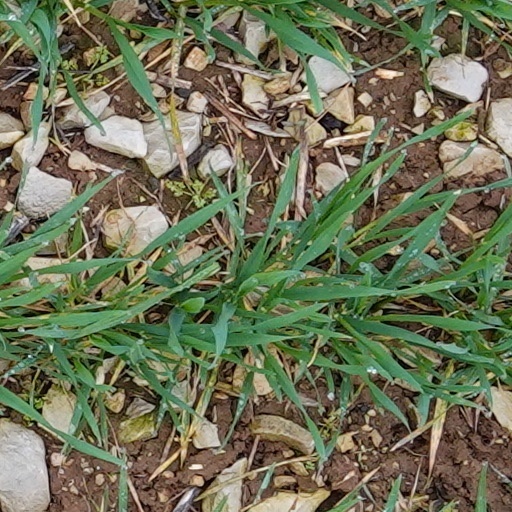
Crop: wheat